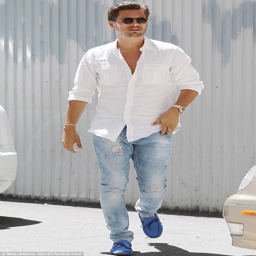
shirt unbuttoned : person kept cool by leaving a few top buttons undone on his white shirt